Greyhound Bus Station (Cleveland)

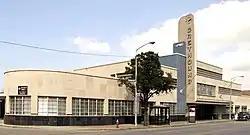
Cleveland Greyhound Bus Station

The Greyhound Bus Station at 1465 Chester Avenue, Cleveland, Ohio, is a bus station designed by William Strudwick Arrasmith in the Streamline Moderne style. Built by Greyhound Lines, it opened in 1948. It is on the National Register of Historic Places.